Suzanne Borel

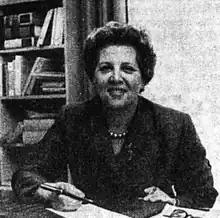
Marie Nancy Suzanne Bidault

Marie Nancy Suzanne "Suzy" Bidault (née Borel; 18 October 1904 – 8 November 1995) was the first French woman to become a diplomat when she was employed as an attaché at the Quai d'Orsay on 1 July 1930 after passing the entrance examination to the French Foreign Ministry. After serving there for 15 years, she married the French foreign minister Georges Bidault.